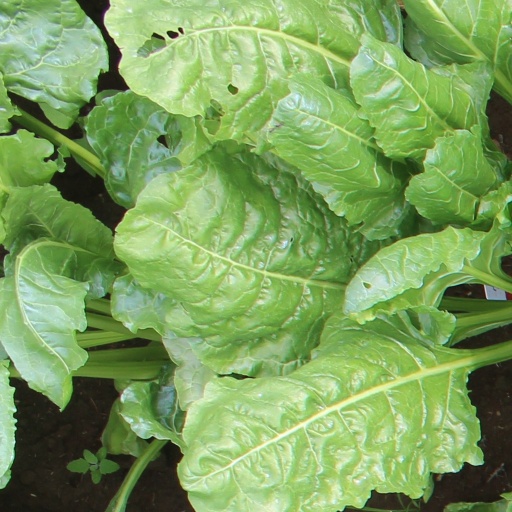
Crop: sugar beet